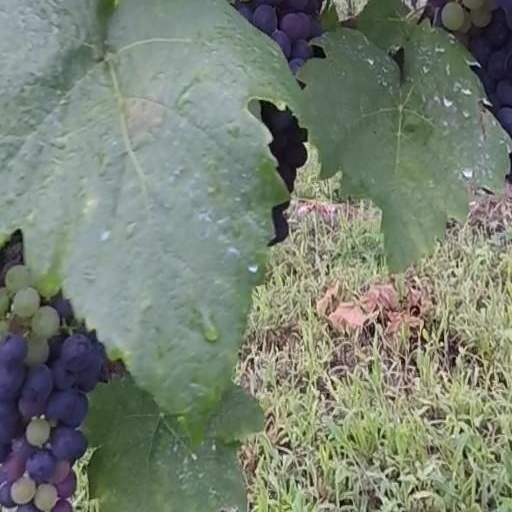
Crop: grape